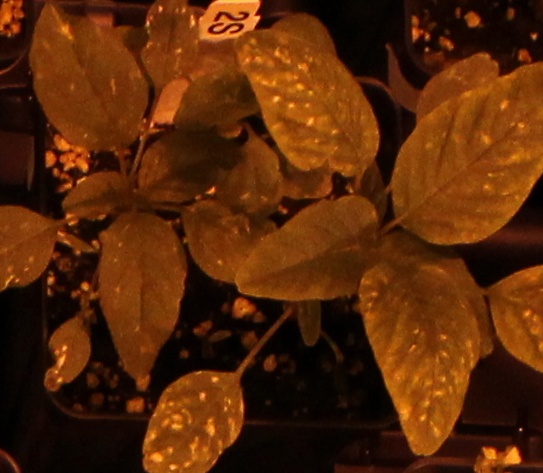
Label: Palmer Amaranth